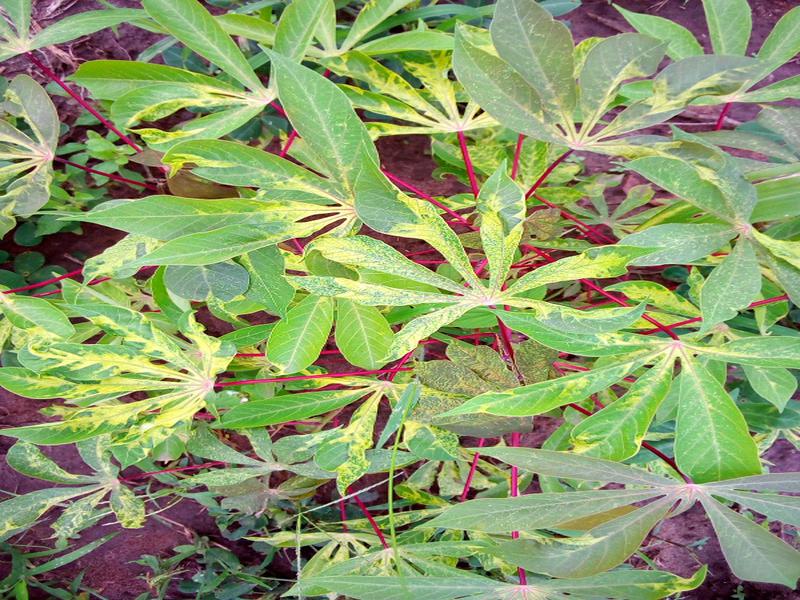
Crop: cassava
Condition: mosaic_disease